Pamela J. Powers

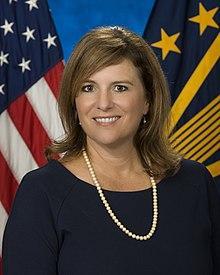
Official portrait, 2020

Pamela J. Powers is an American government official who served as the Acting United States Deputy Secretary of Veterans Affairs from April 2, 2020, to January 20, 2021.